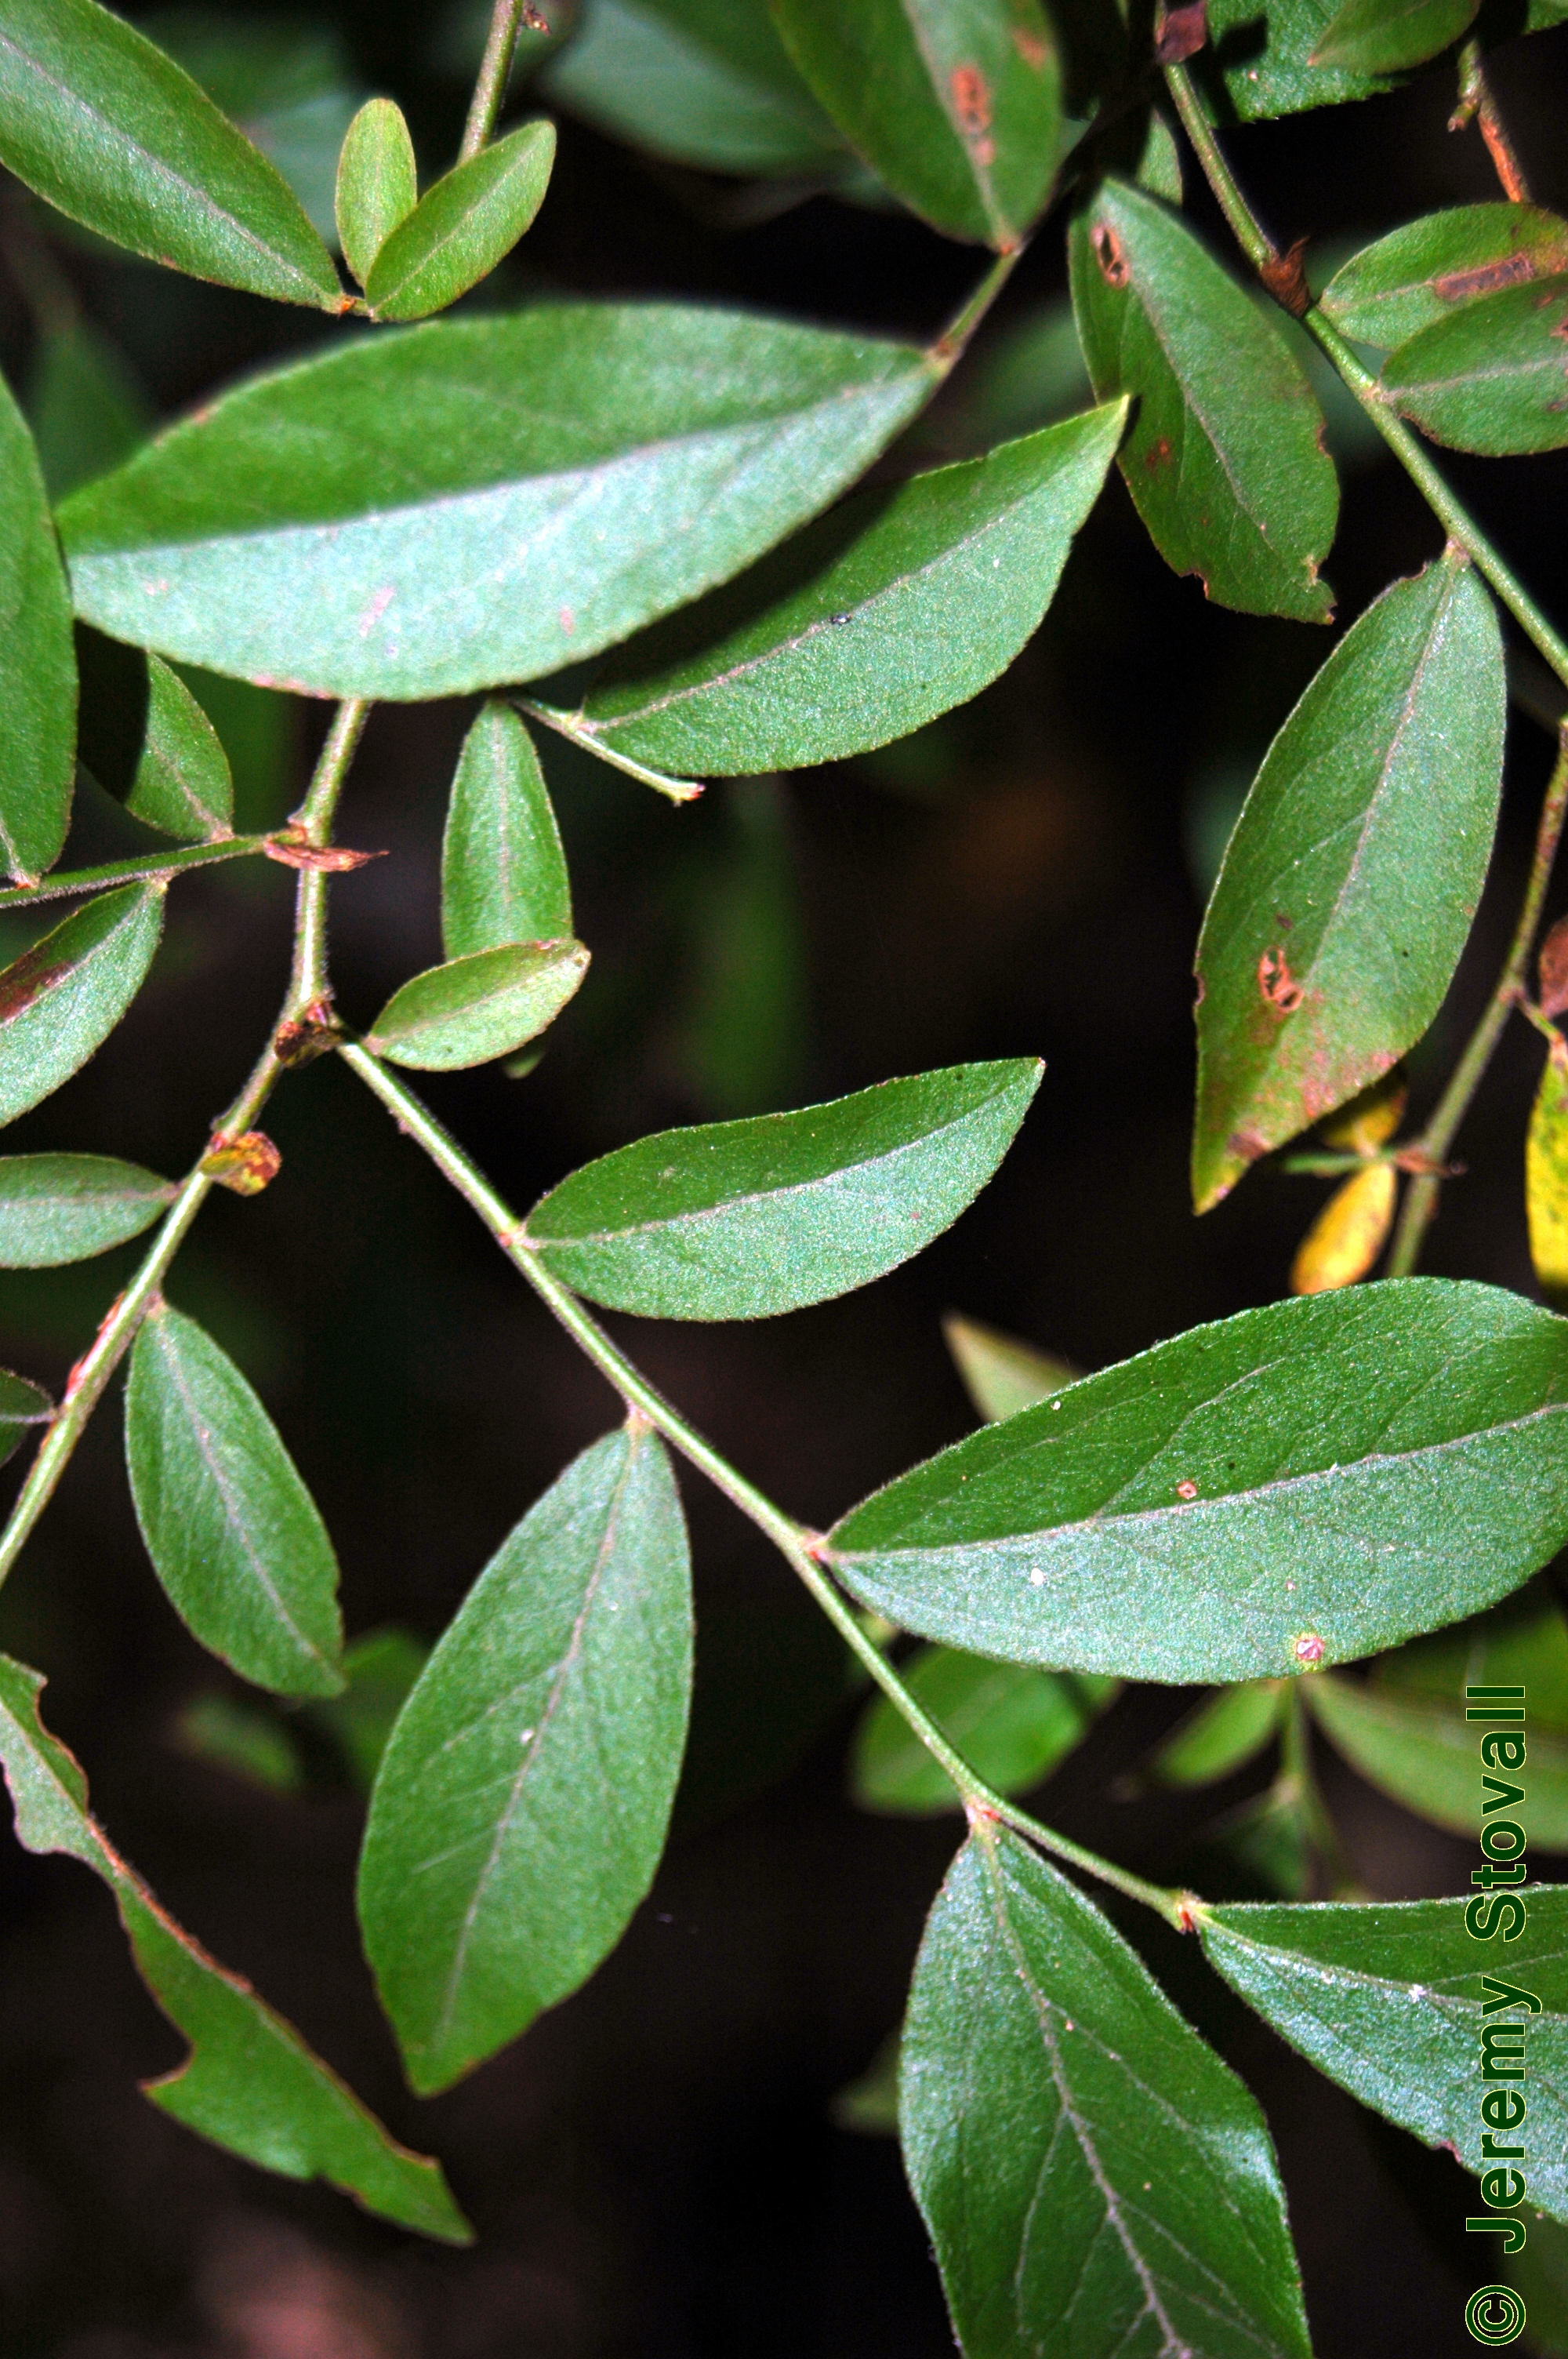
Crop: tomato
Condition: late_blight